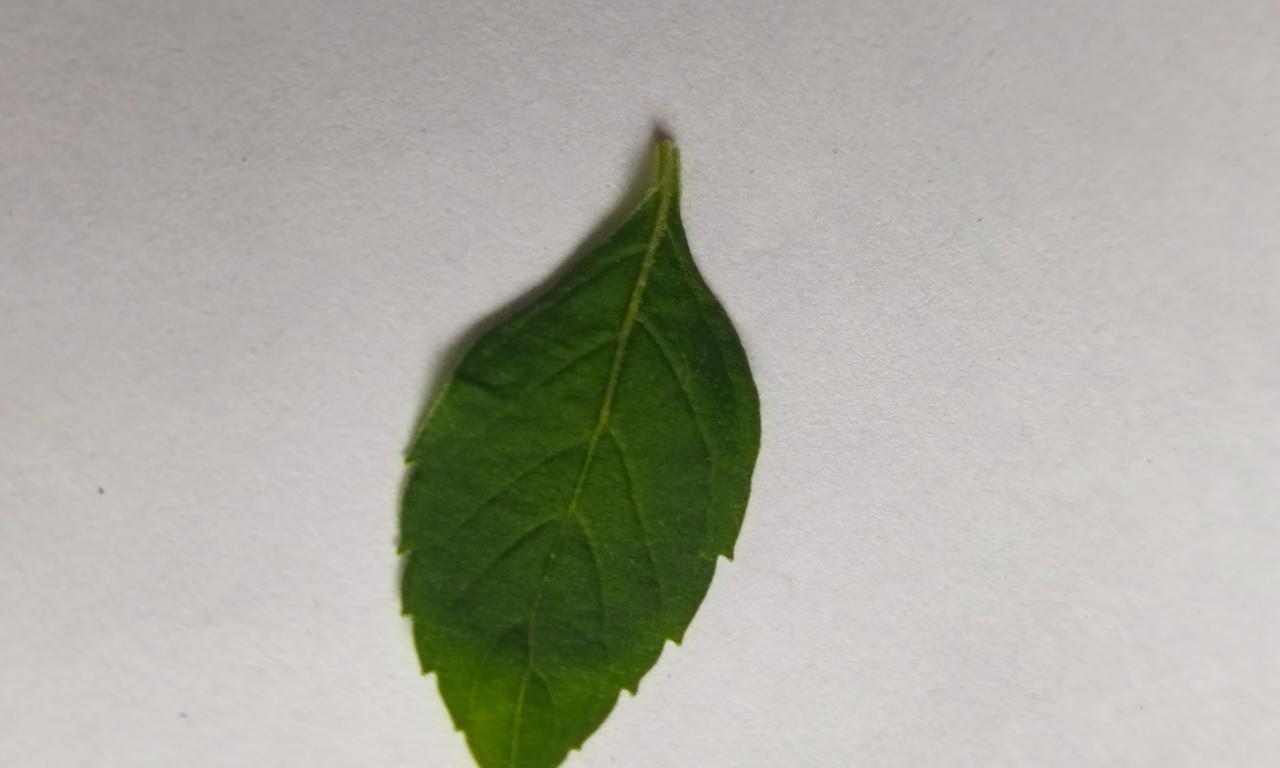
Label: Fresh